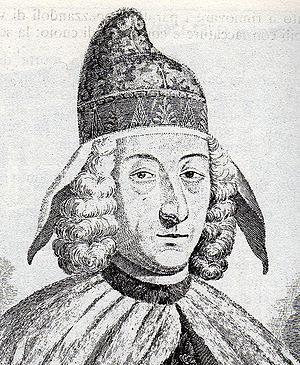
Francesco Loredan, est le 116ᵉ doge de Venise élu en 1752.
La liste des doges de Venise débute avec Paolo Lucio Anafesto, le premier doge, élu en 697, et s'achève avec le 120ᵉ doge, Ludovico Manin, qui abdique en 1797. Les dates des premiers doges sont traditionnelles et difficilement vérifiables.